Isuzu Elf

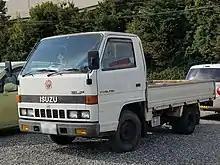
Isuzu Elf 150

The fourth generation Elf range appeared in July 1984. This generation of the Elf was exported widely across the world and manufactured in several different countries, including the United States. It was also the first model to use the long-running Isuzu N-series label. The fourth Elf/N series originally had twin rectangular headlamps and a grille with five separate segments (seven for the Wide Cab models). In February 1987, a facelifted version with a grille of only two larger segments appeared, at which time the engine lineup was also altered. This was followed by a second facelift in June 1990, after which the grille became a single, lower opening and the headlights were changed to more aerodynamic, single-piece units. This generation was the last to be-rebadged as a "Bedford" in Australian and European markets, some months after the discontinuation of the similar Bedford TK and TL trucks, with the "Isuzu" badge used from 1992, although UK variants were still assembled at the IBC (Isuzu Bedford Company) Vehicles plant.